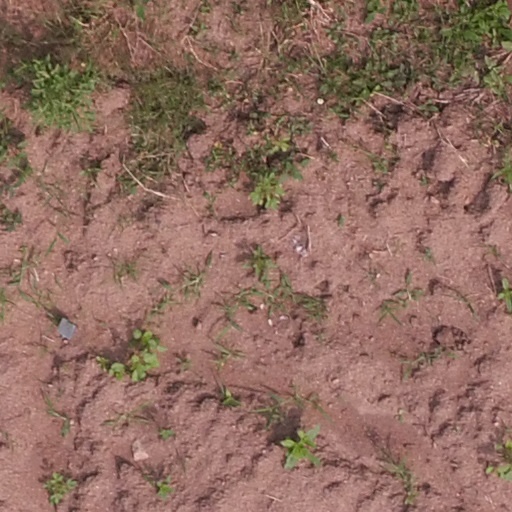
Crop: maize; corn